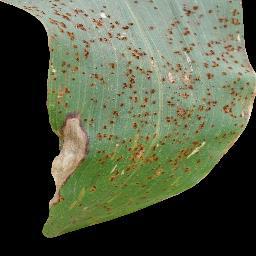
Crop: corn
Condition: (maize)_common_rust